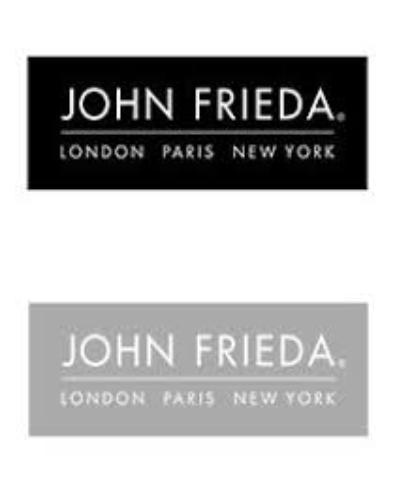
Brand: John Frieda
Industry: Necessities